Les Perques

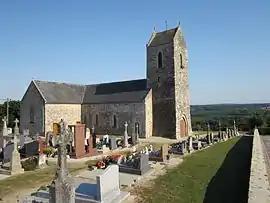
The church of Saint-Paul

Les Perques is a former commune in the Manche department in Normandy in north-western France. On 1 January 2016, it was merged into the new commune of Bricquebec-en-Cotentin.